2003 invasion of Iraq

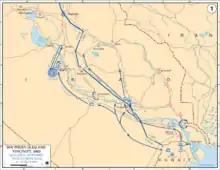
US invasion: 20–28 March 2003

Since the 1991 Gulf War, the U.S. and UK had been attacked by Iraqi air defenses while enforcing Iraqi no-fly zones. These zones, and the attacks to enforce them, were described as illegal by the former UN Secretary General, Boutros Boutros-Ghali, and the French foreign minister Hubert Vedrine. Other countries, notably Russia and China, also condemned the zones as a violation of Iraqi sovereignty. In mid-2002, the U.S. began more carefully selecting targets in the southern part of the country to disrupt the military command structure in Iraq. A change in enforcement tactics was acknowledged at the time, but it was not made public that this was part of a plan known as Operation Southern Focus.